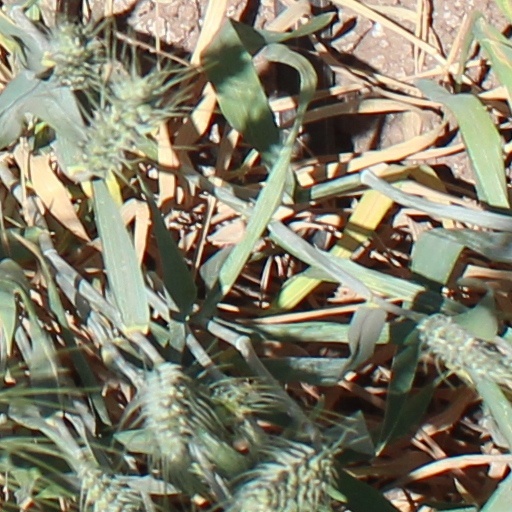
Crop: wheat